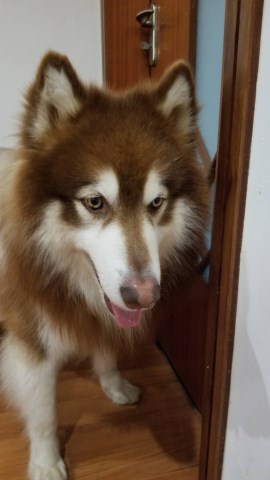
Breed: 1324-n000004-malamute